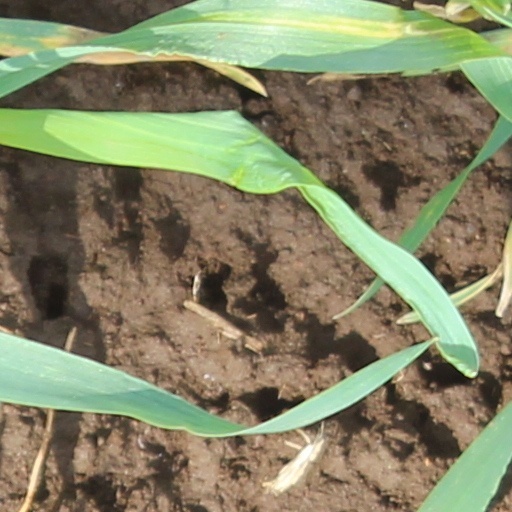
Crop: wheat